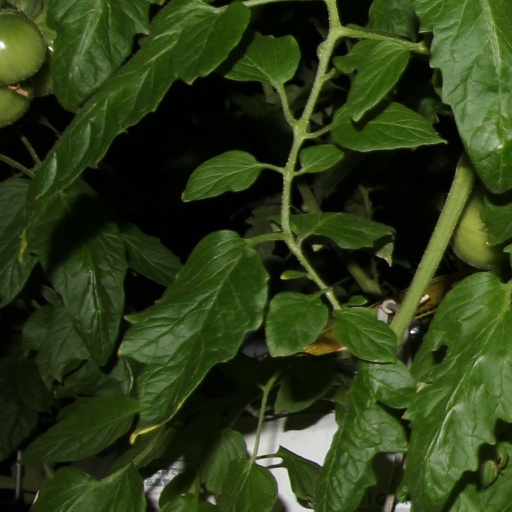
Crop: tomato